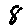
Label: 8